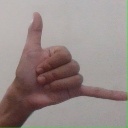
अक्षर: द